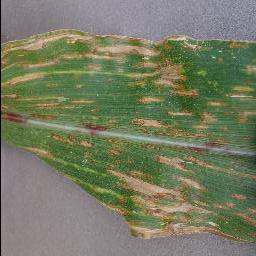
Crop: corn
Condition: (maize)_cercospora_spot_gray_spot